Worb

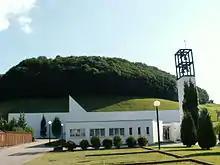
Catholic church of Worb

From the , 6,918 or 63.5% belonged to the Swiss Reformed Church, while 1,543 or 14.2% were Roman Catholic. Of the rest of the population, there were 118 members of an Orthodox church (or about 1.08% of the population), there were 13 individuals (or about 0.12% of the population) who belonged to the Christian Catholic Church, and there were 820 individuals (or about 7.53% of the population) who belonged to another Christian church. There were 2 individuals (or about 0.02% of the population) who were Jewish, and 357 (or about 3.28% of the population) who were Islamic. There were 36 individuals who were Buddhist, 92 individuals who were Hindu and 9 individuals who belonged to another church. 700 (or about 6.42% of the population) belonged to no church, are agnostic or atheist, and 679 individuals (or about 6.23% of the population) did not answer the question.